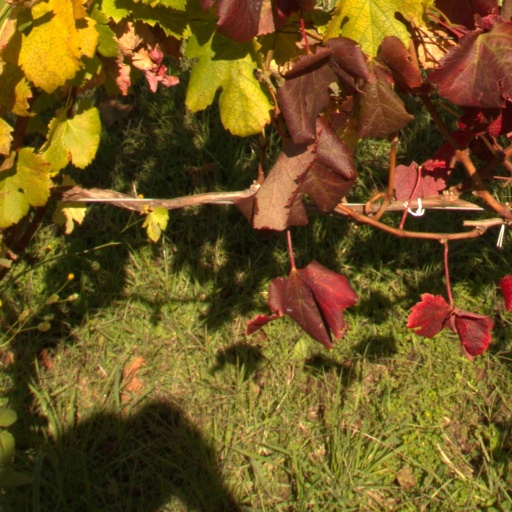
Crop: grape